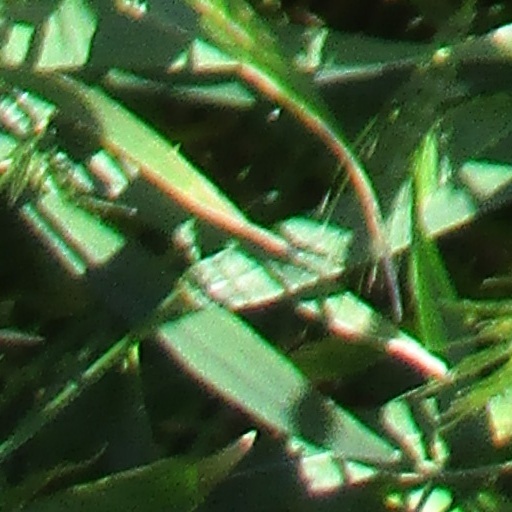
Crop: wheat